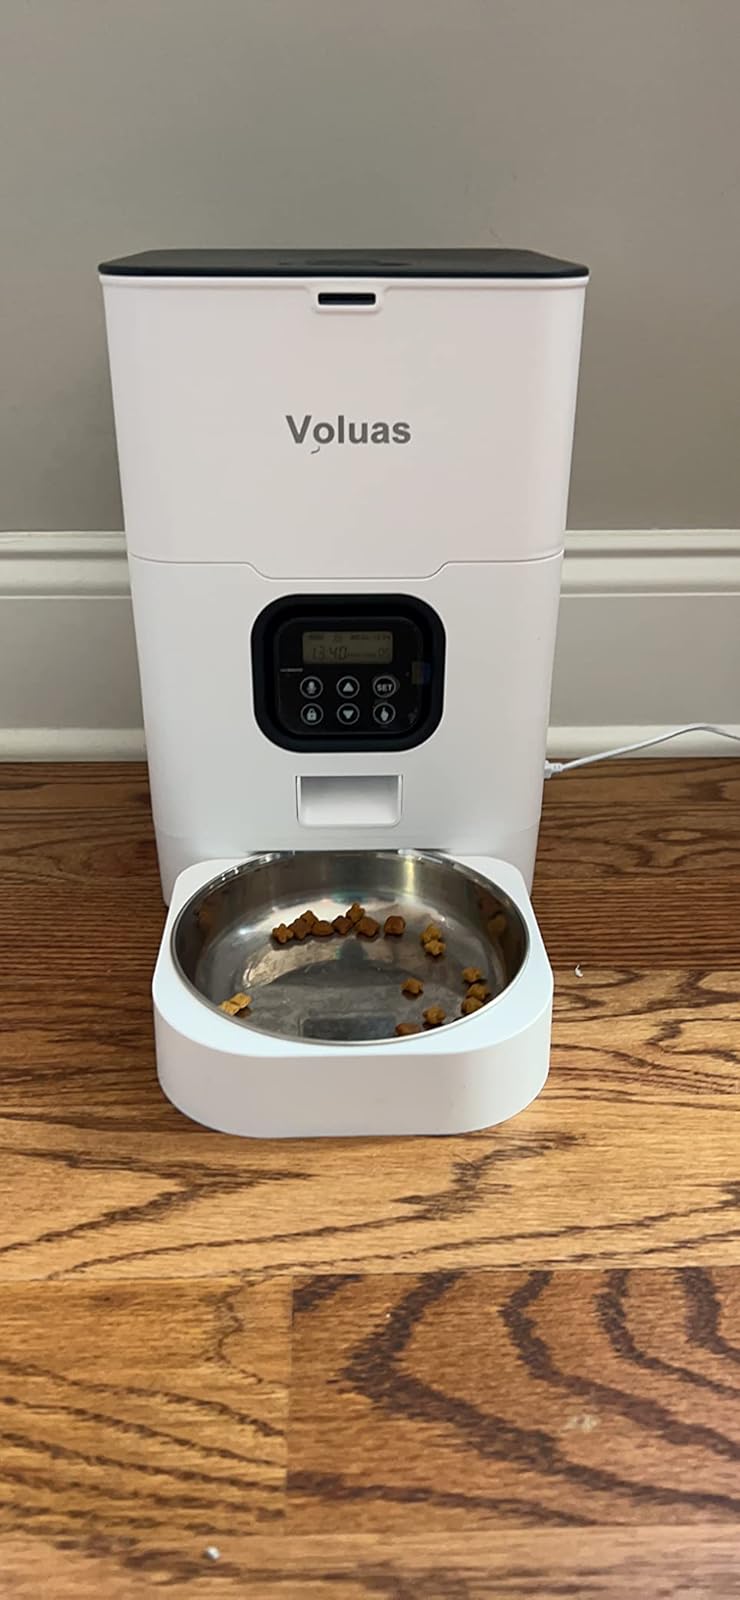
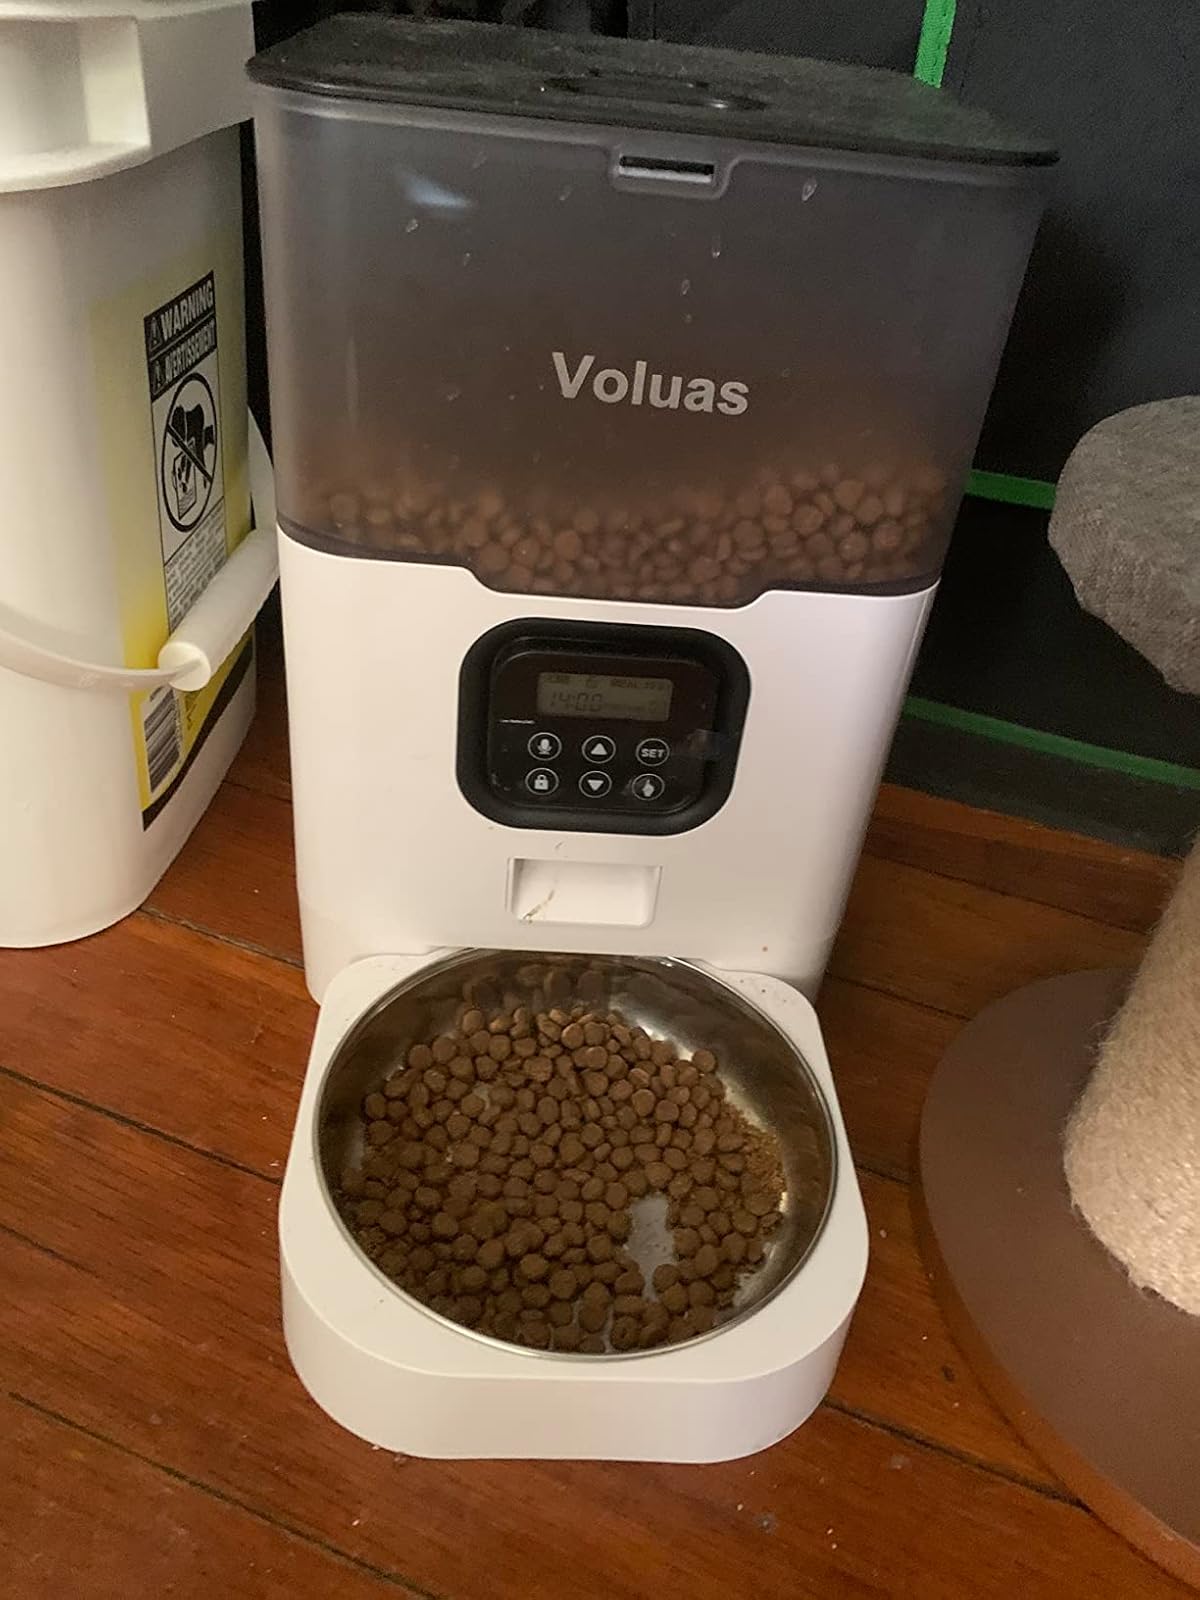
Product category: items_feeder
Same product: no